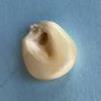
Maize quality: Bad